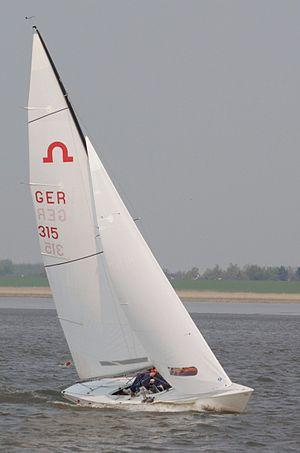
Le Soling est une classe de voilier de type quillard de sport à trois équipiers de série internationale de 8,20 mètres.